Second Temple

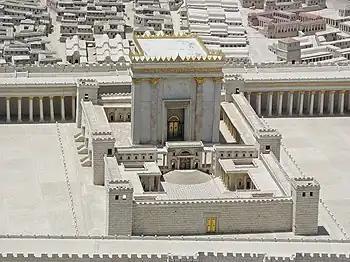
Model of Herod's Temple (inspired by the writings of Josephus) displayed within the Holyland Model of Jerusalem at the Israel Museum

The Second Temple was the temple in Jerusalem that replaced Solomon's Temple, which was destroyed during the Babylonian siege of Jerusalem in 587 BCE. It was constructed around 516 BCE and later enhanced by Herod the Great around 18 BCE, consequently also being known as Herod's Temple thereafter. Defining the Second Temple period and standing as a pivotal symbol of Jewish identity, it was the basis and namesake of Second Temple Judaism. The Second Temple served as the chief place of worship, ritual sacrifice ("korban"), and communal gathering for the Jewish people, among whom it regularly attracted pilgrims for the Three Pilgrimage Festivals: Passover, Shavuot, and Sukkot.